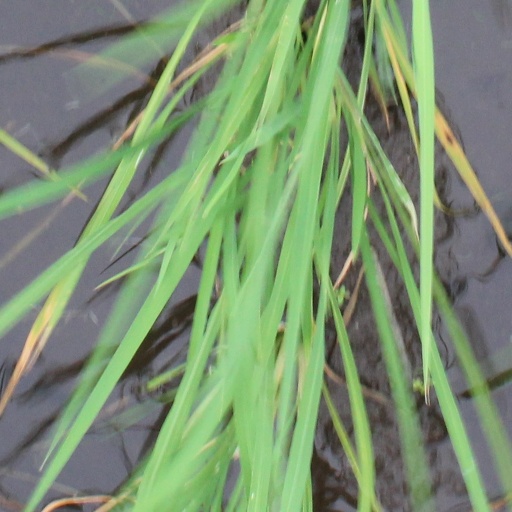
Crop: rice